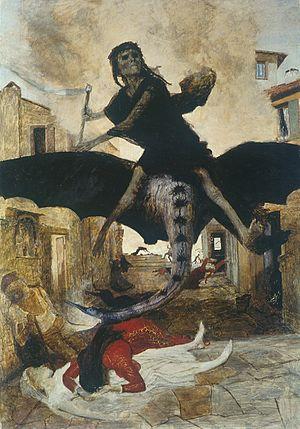
La théorie des miasmes est une théorie épidémiologique aujourd’hui infirmée imputant aux miasmes, une forme nocive de « mauvais air », des maladies telles que le choléra, la chlamydiose, la peste noire, ou encore la malaria dont la traduction italienne est littéralement « mauvais air ».